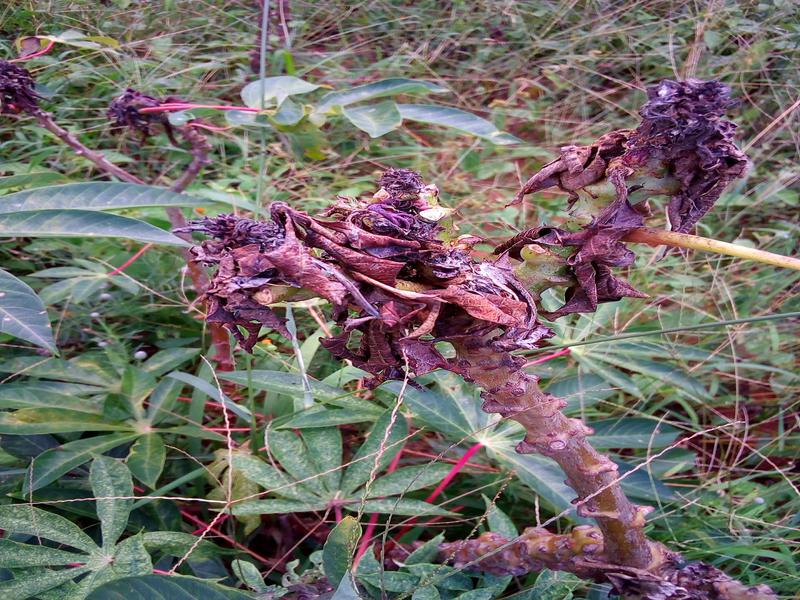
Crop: cassava
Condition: green_mottle